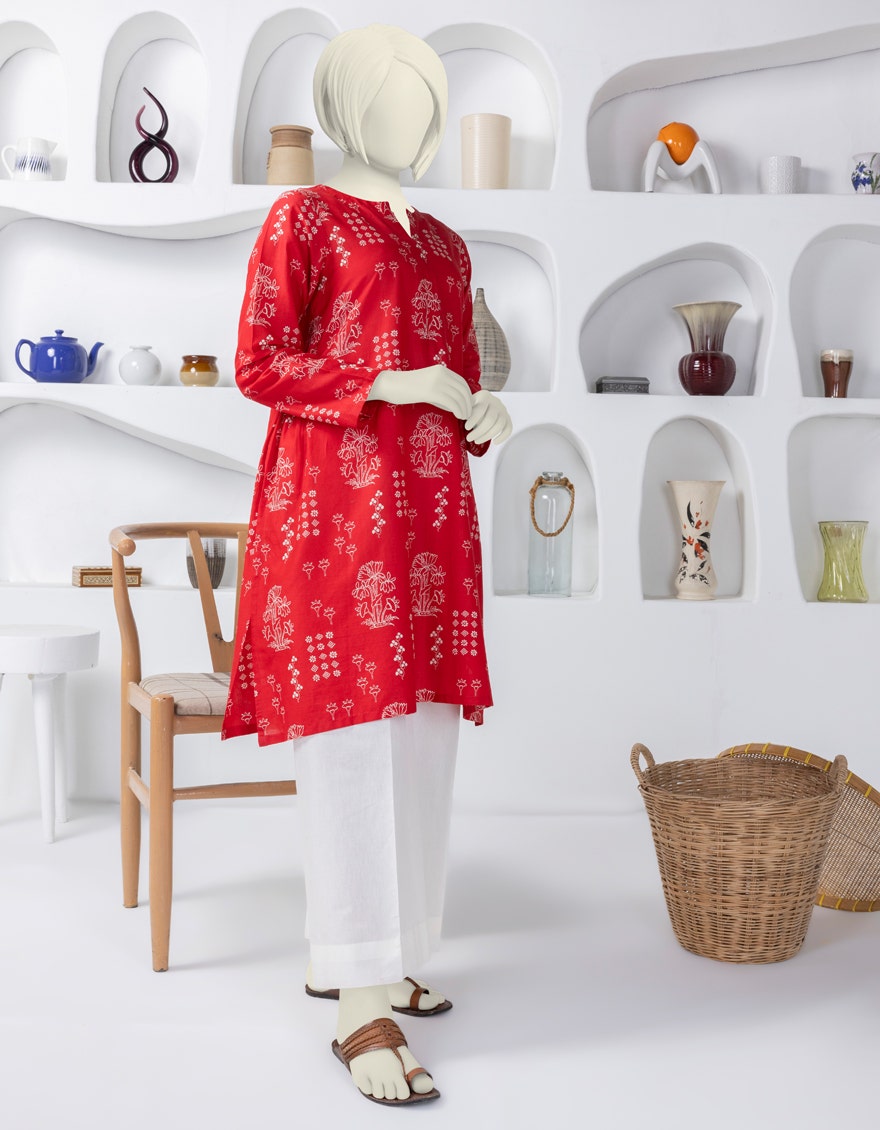
red multi print cotton tunic